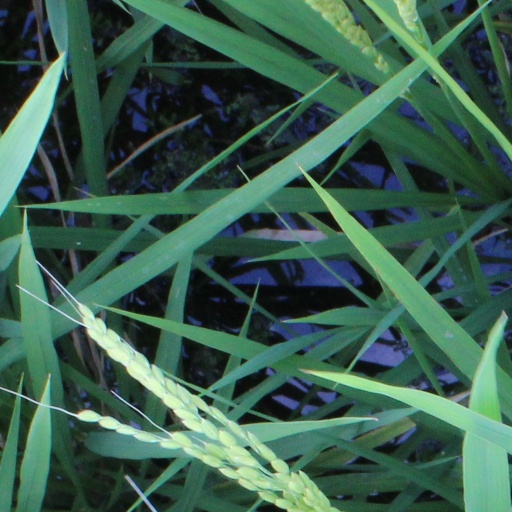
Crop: rice